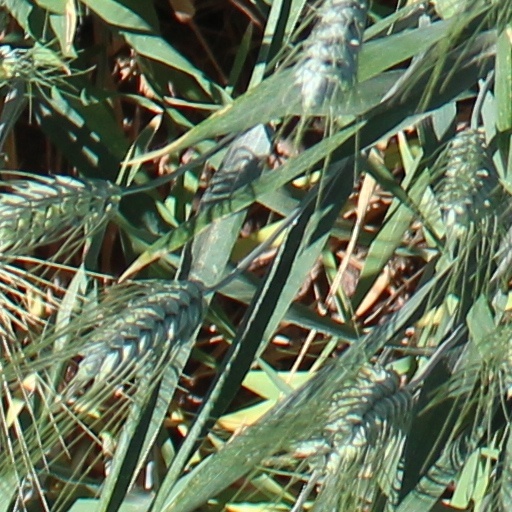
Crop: wheat